14th G7 summit

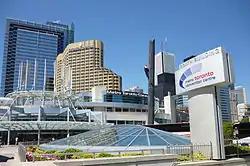
Metro Toronto Convention Centre, Front Street entrance

The 14th G7 Summit was held in Toronto, Ontario, Canada between June 19 and 21, 1988. The venue for the summit meetings was the Metro Toronto Convention Centre in Downtown Toronto.